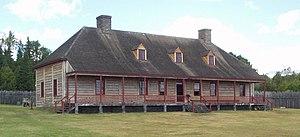
Cette liste recense les monuments nationaux américains.
Monument national du Grand Portage, est un monument national américain situé dans une forêt boréale sur la rive nord du Lac Supérieur au nord-est du Minnesota dans le but de préserver un centre vital de l’activité de la Traite des fourrures mais aussi un héritage de la culture locale Ojibwé.